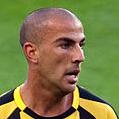
Age: 24